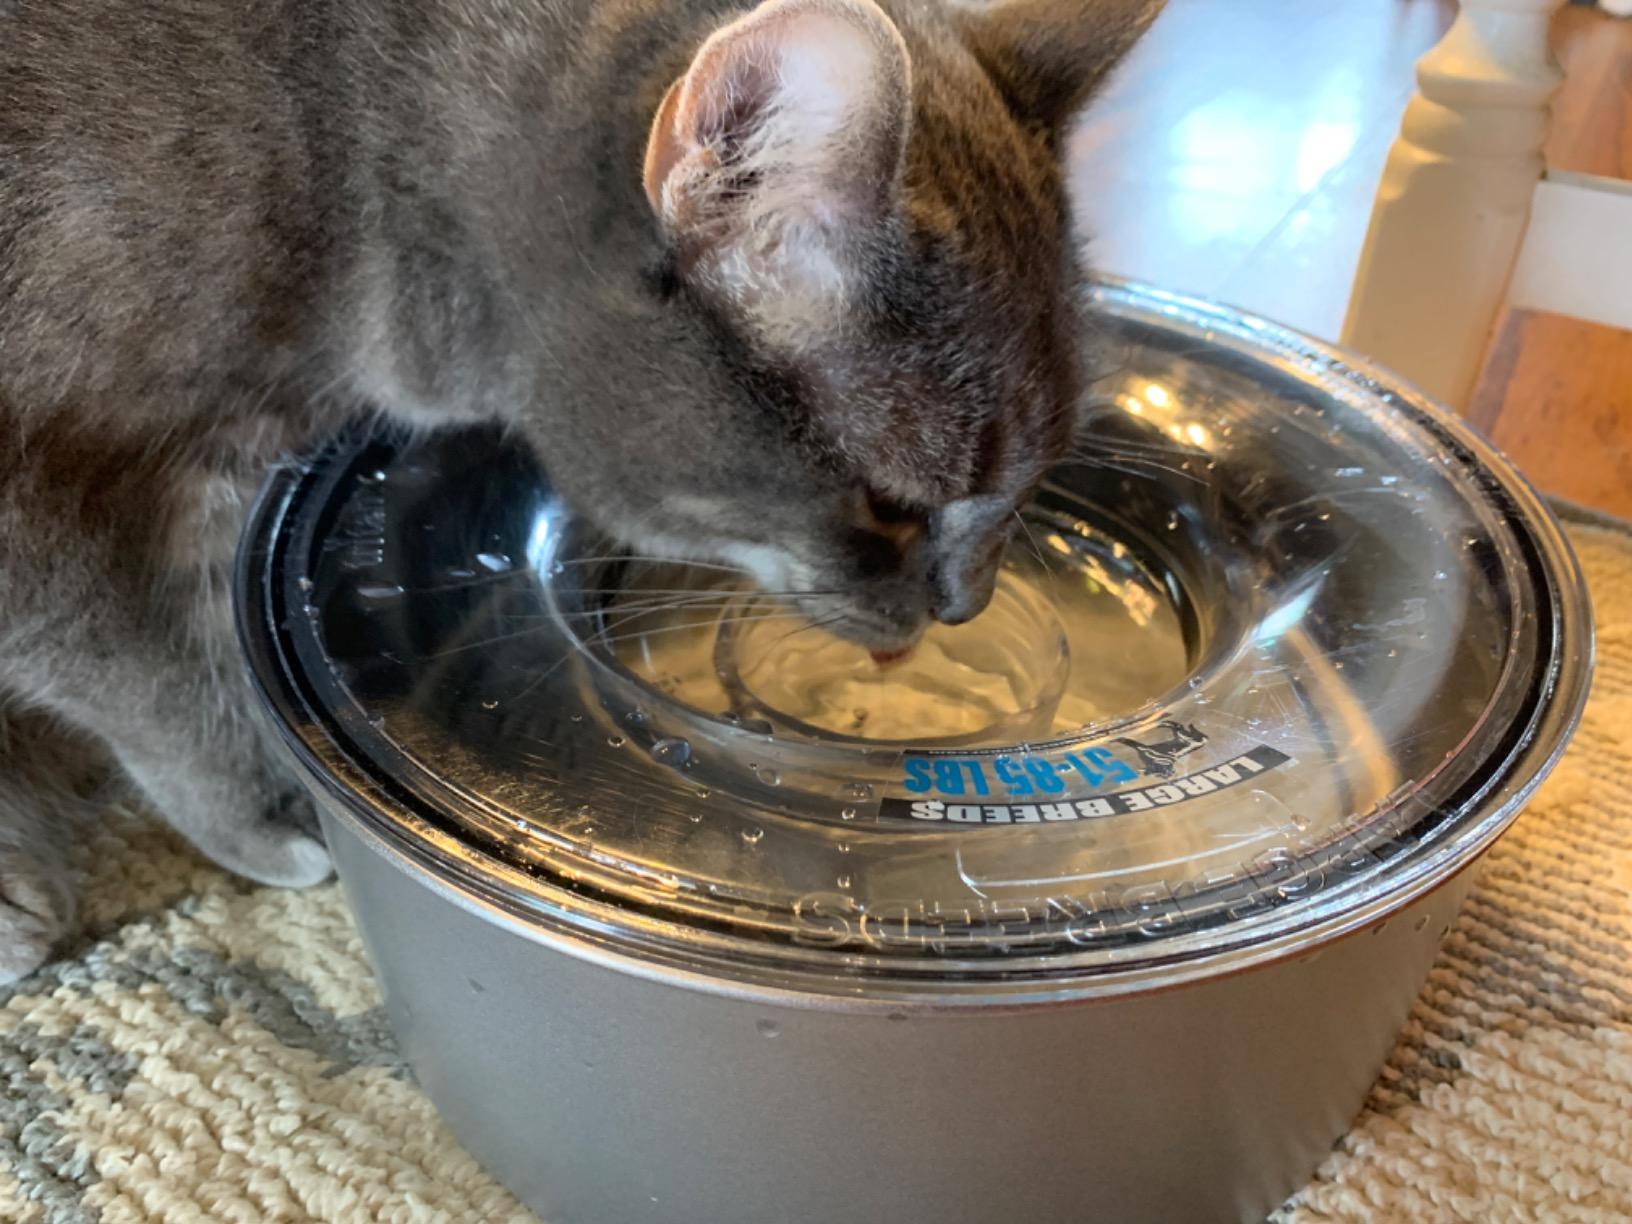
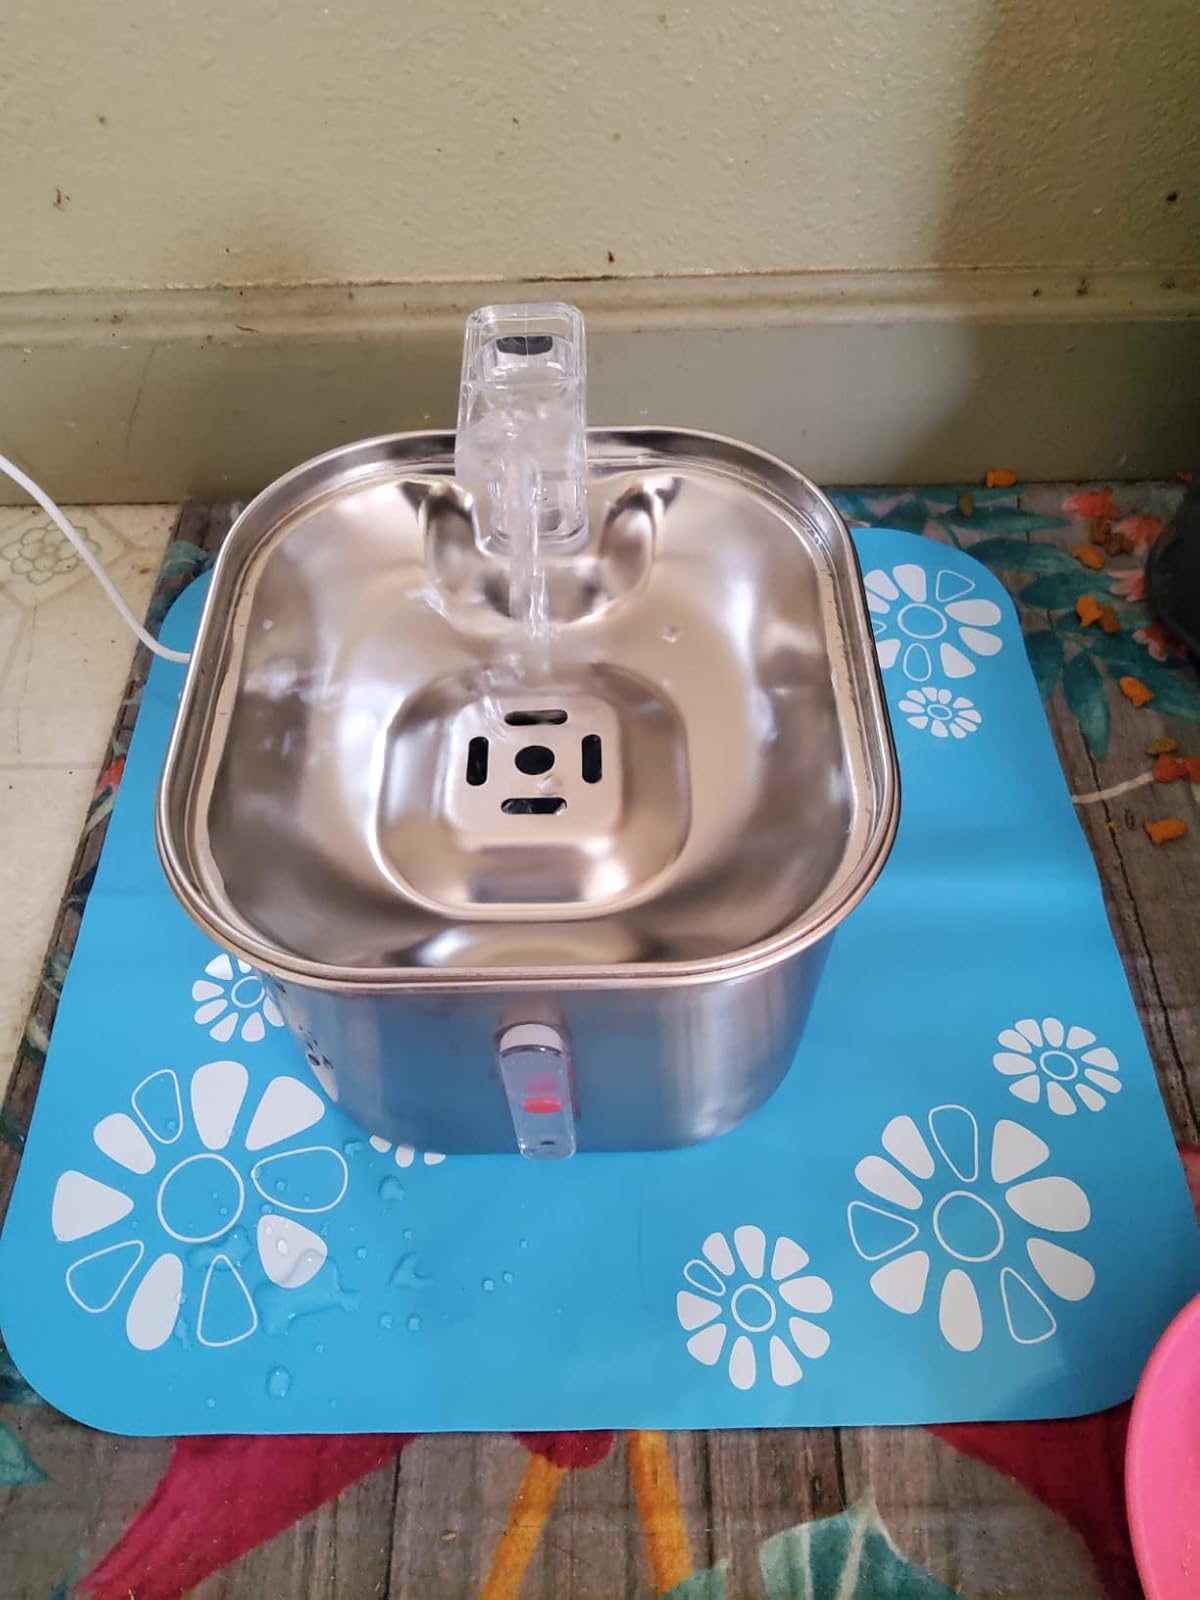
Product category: items_bowl
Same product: no